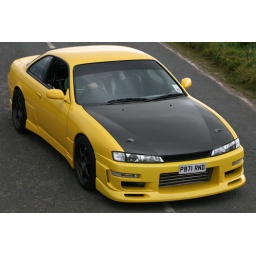
Taken with a 400d whilst stood on top of a transit van on a windy hill in Edenfield. pre-processing